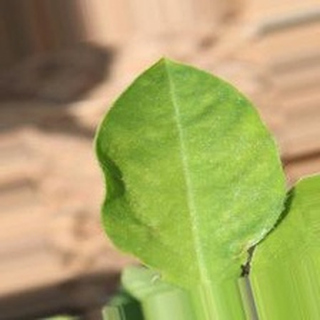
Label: healthy_groundnut